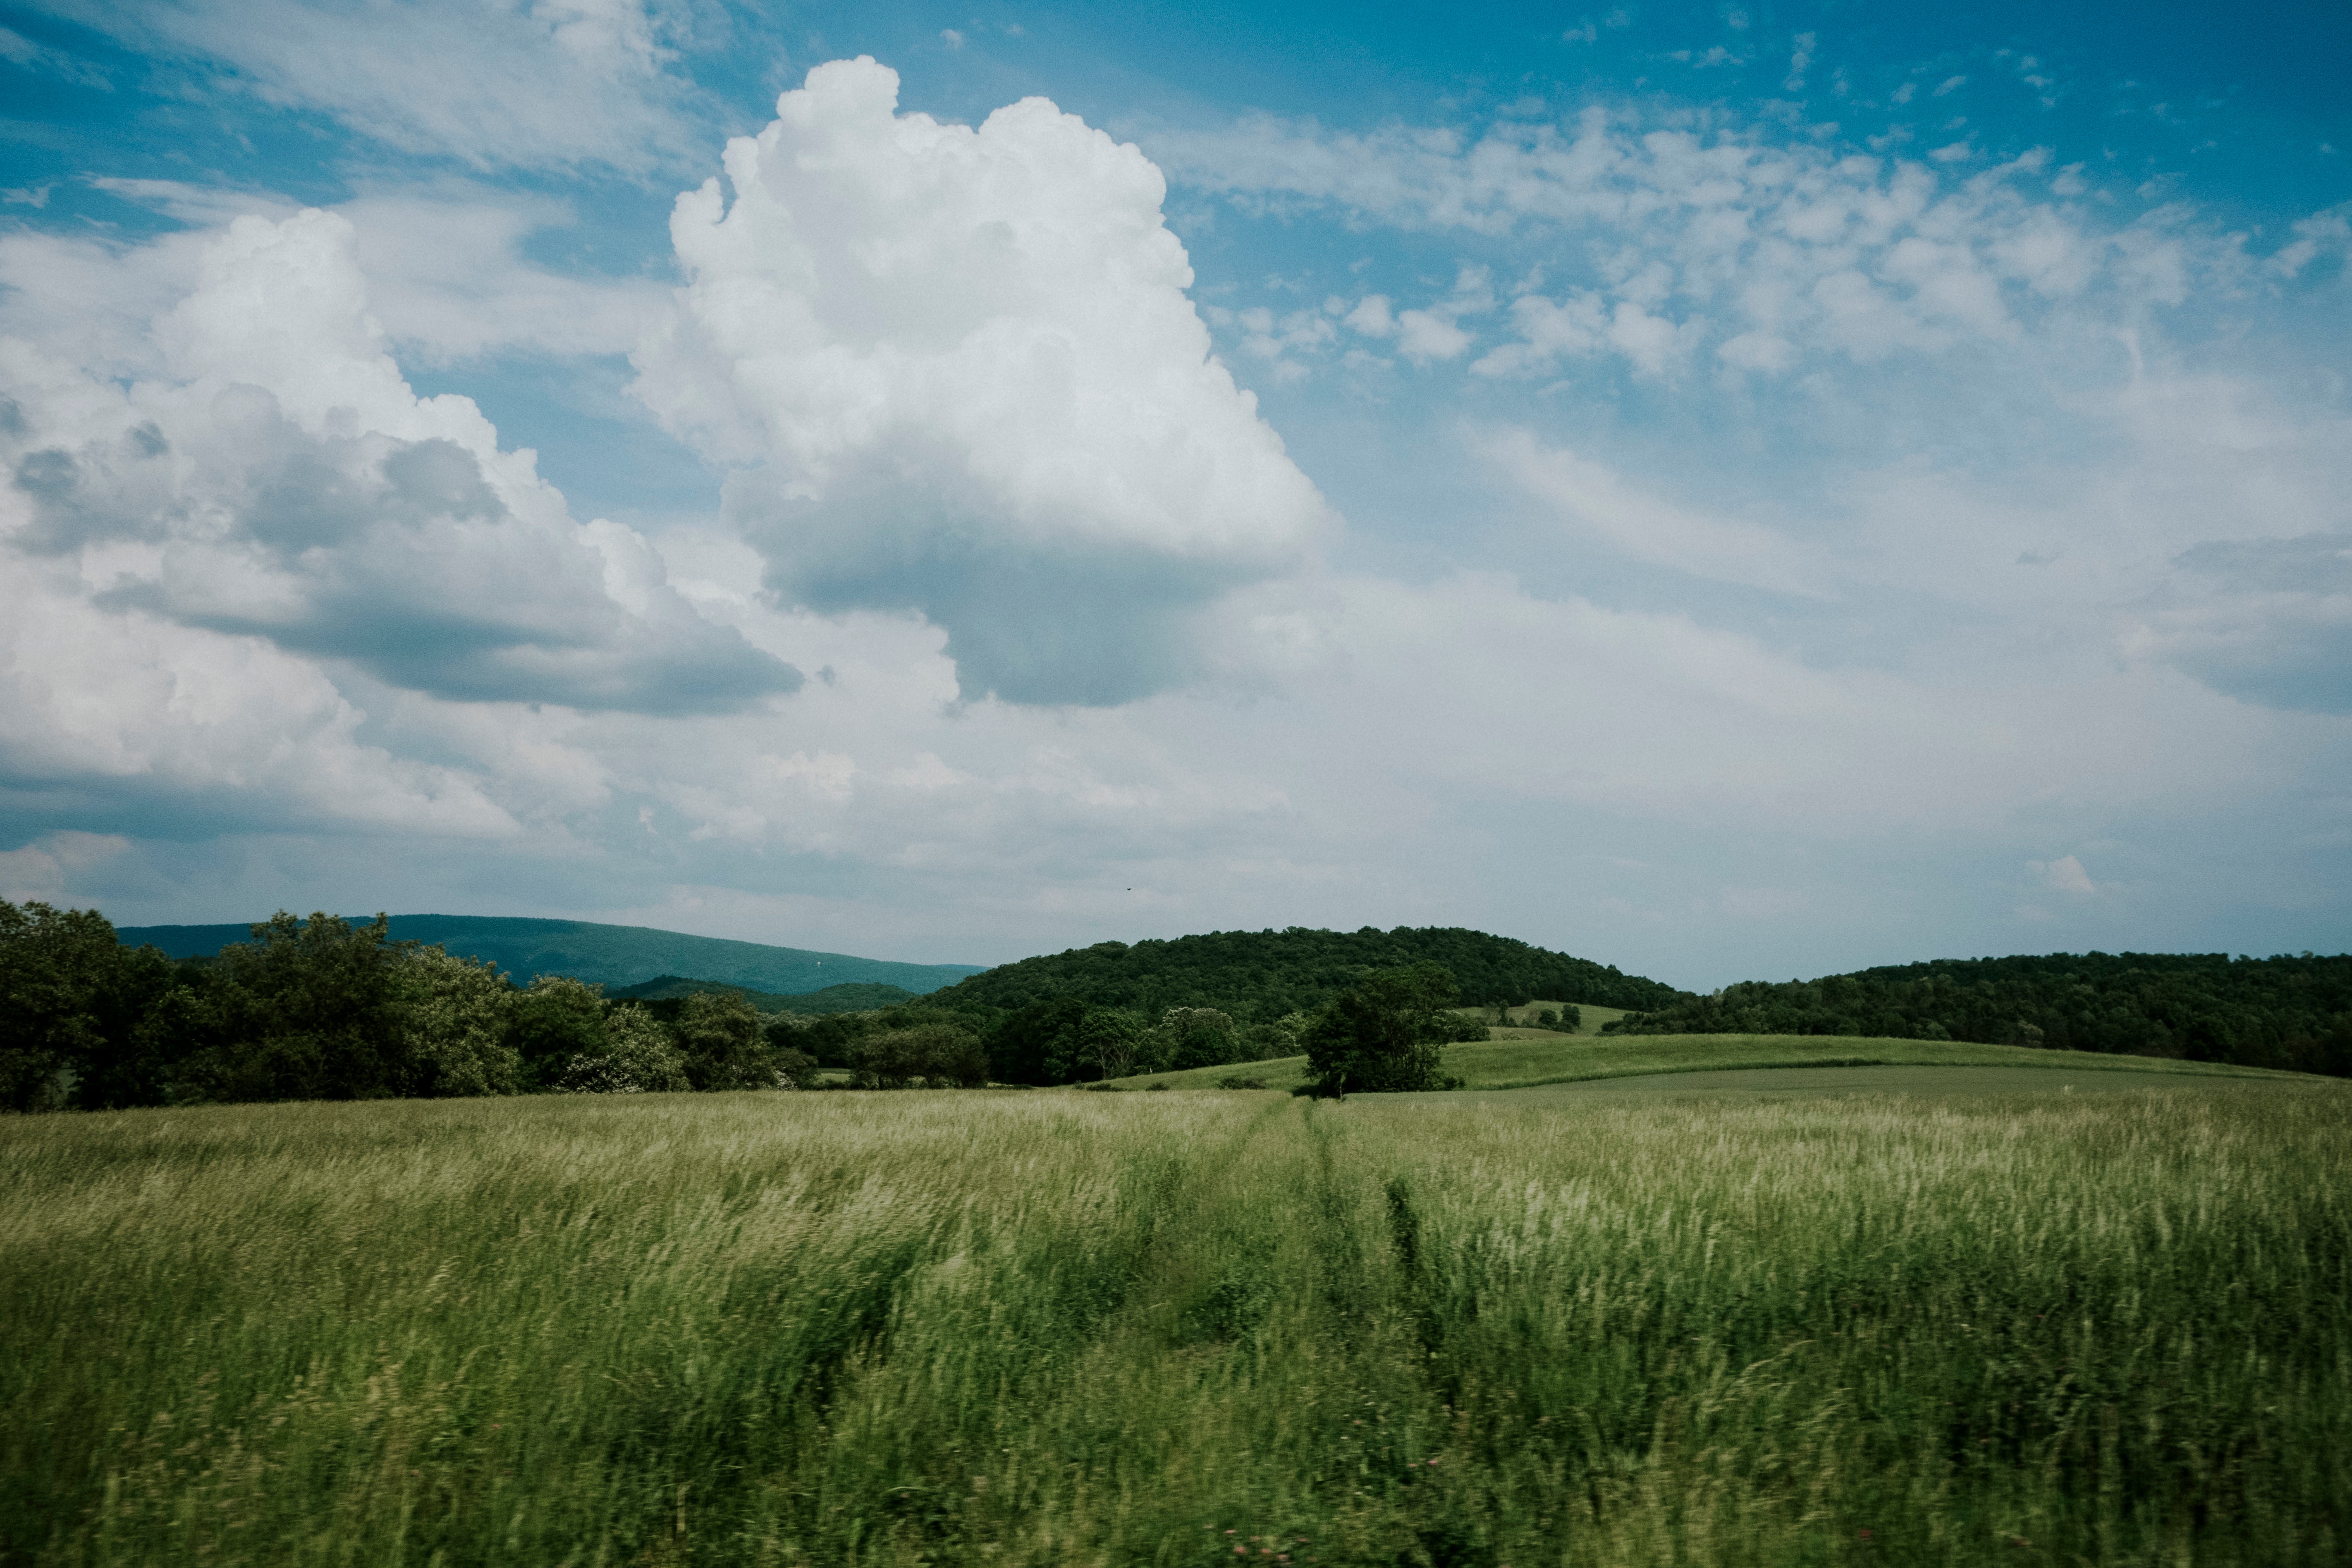
landscape, tree, nature, grass, horizon, mountain, cloud, sky, field, meadow, prairie, sunlight, morning, hill, green, pasture, agriculture, plain, grassland, plateau, habitat, ecosystem, rural area, meteorological phenomenon, natural environment, geographical feature, atmospheric phenomenon, grass family